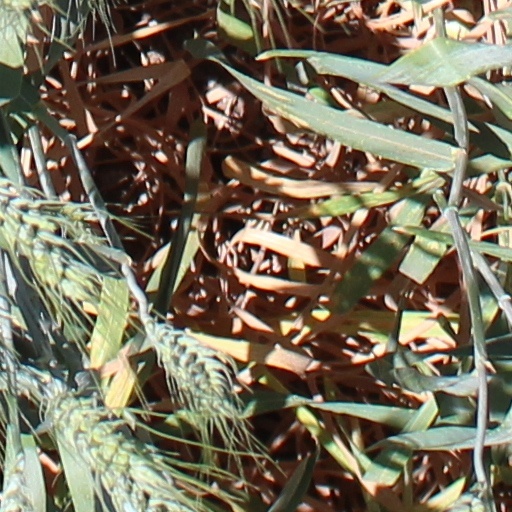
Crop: wheat